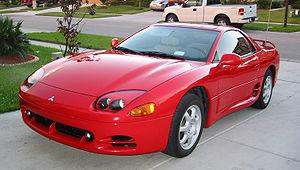
La Mitsubishi 3000 GT est une voiture de sport sortie d'usine en 1990. Elle est dotée de 4 roues motrices et directrices ainsi que d'un moteur performant. Sa commercialisation en Europe fut difficile à cause d'une forte concurrence et d'une image de marque faible. Elle fut déclinée en trois versions : Base, SL et Twinturbo.